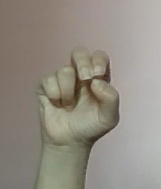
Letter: gaaf